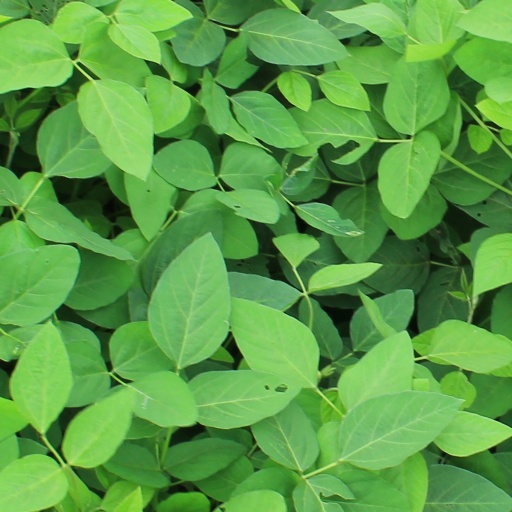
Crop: soybean